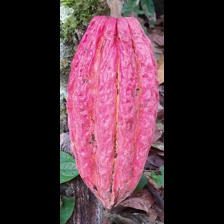
Label: sana